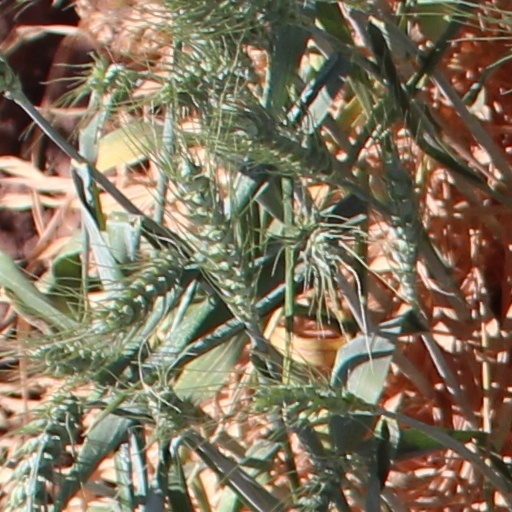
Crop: wheat